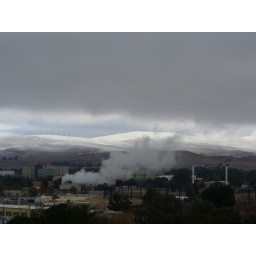
Snow in Livermore, from the roof of my office bldg